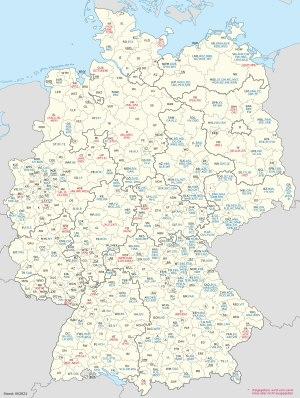
Cet article présente une liste alphabétique des identifiants territoriaux figurant sur les plaques d'immatriculation allemandes et qui correspondent aux arrondissements et aux villes-arrondissements.
La plaque d'immatriculation allemande est un dispositif permettant l'identification des véhicules du parc automobile allemand.